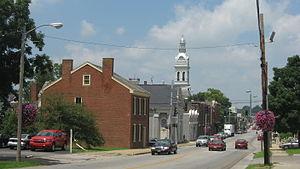
La ville de Nicholasville est le siège du comté de Jessamine, dans l’État du Kentucky, aux États-Unis. Sa population s’élevait à 28 015 habitants lors du recensement de 2010, ce qui en fait la 11ᵉ ville de l’État. Nicholasville fait partie de l’agglomération de Lexington.